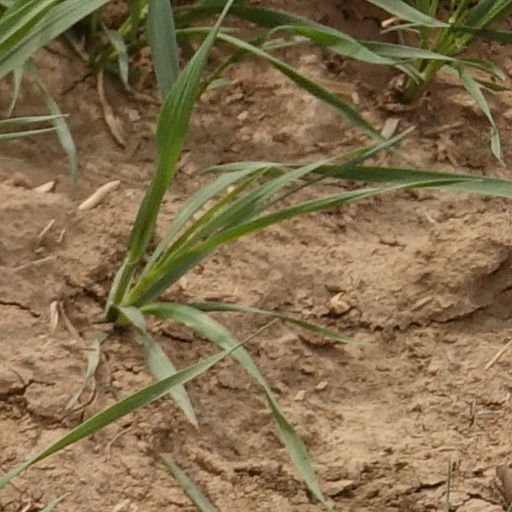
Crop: wheat